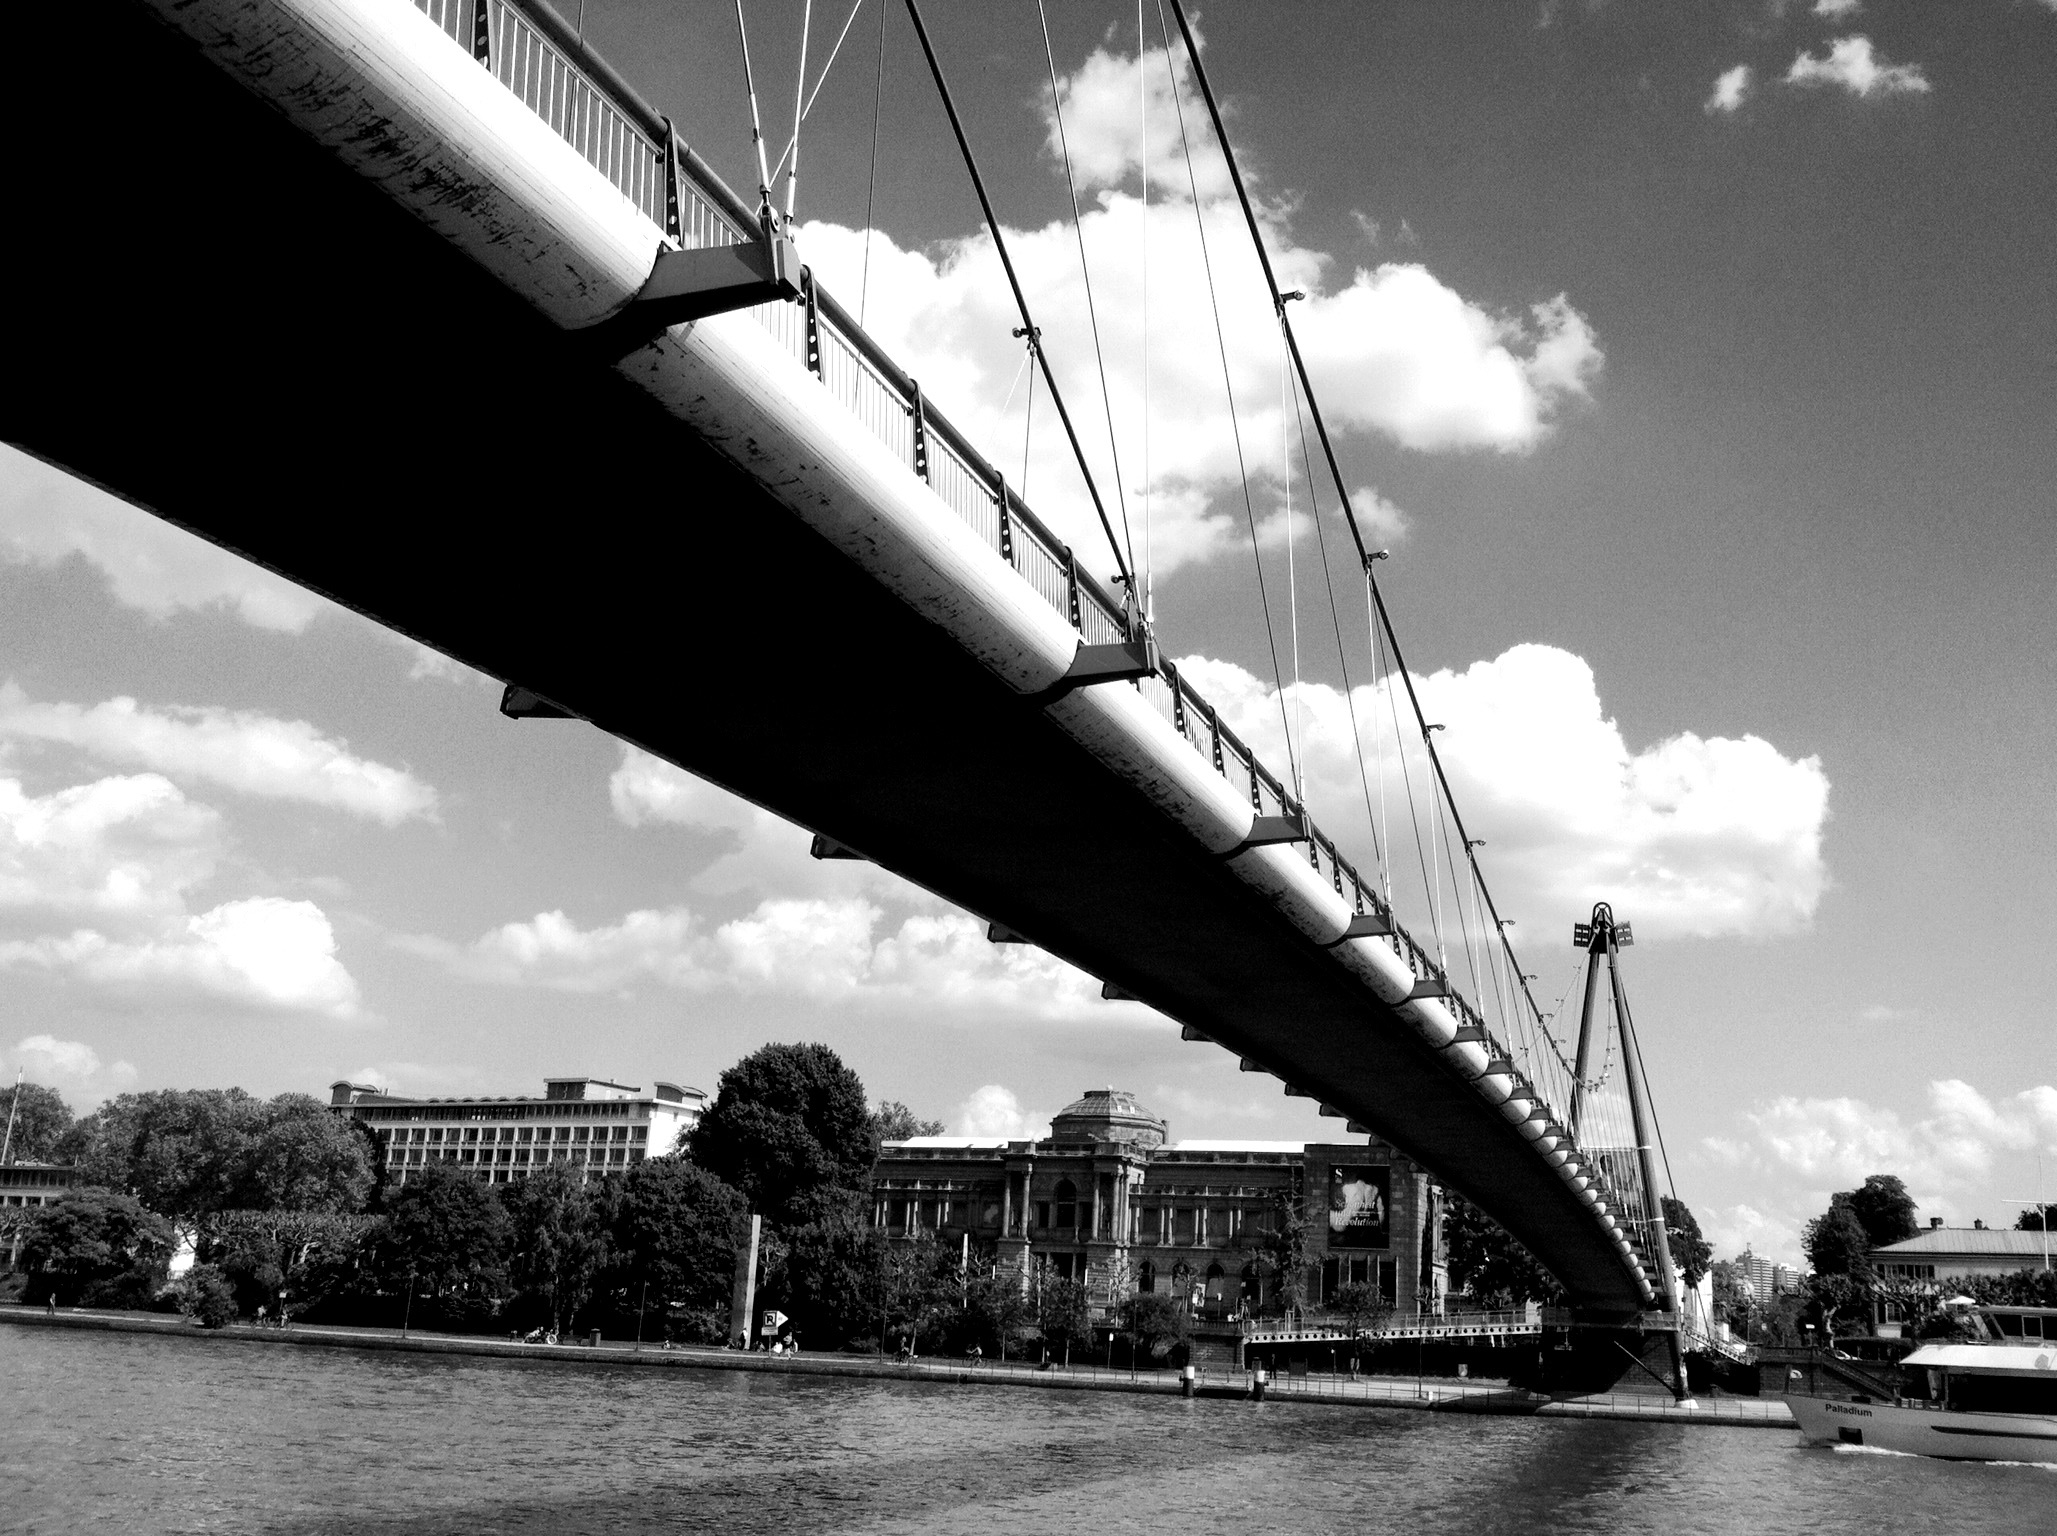
cloud, black and white, bridge, skyline, photography, cityscape, reflection, vehicle, mast, monochrome, shape, monochrome photography, nonbuilding structure